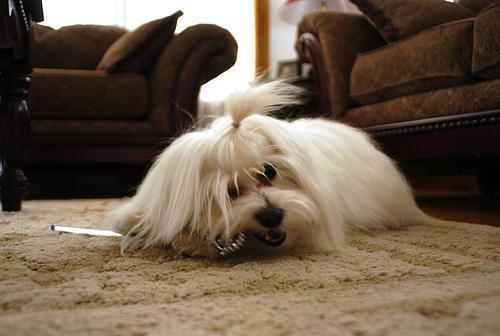
Maltese_dog